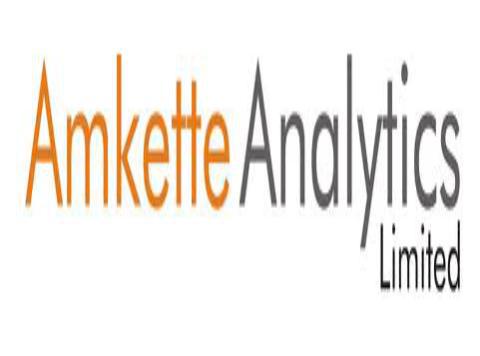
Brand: Amkette
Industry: Electronic